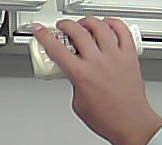
Product: heinz_mayo